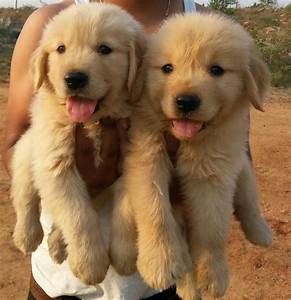
Label: dog